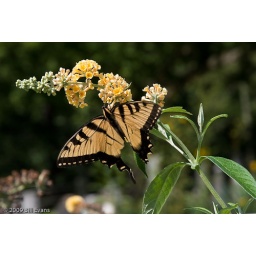
The male Tiger Swallowtail is identified by the yellow color and dark black stripes.